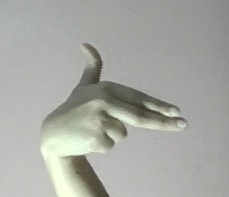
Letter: ghain